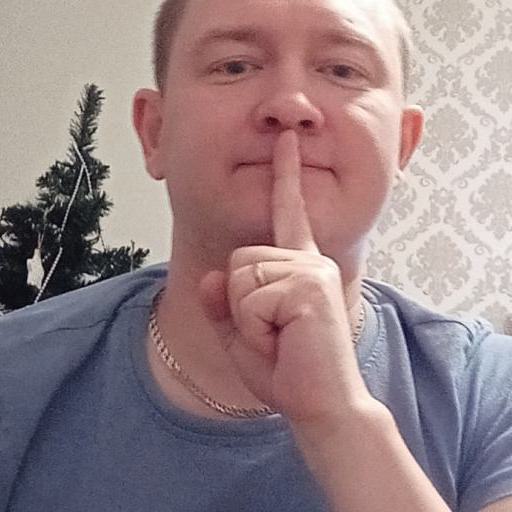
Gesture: mute